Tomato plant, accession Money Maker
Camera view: horizontal (90 deg, fisheye); turntable rotation: 330 degrees
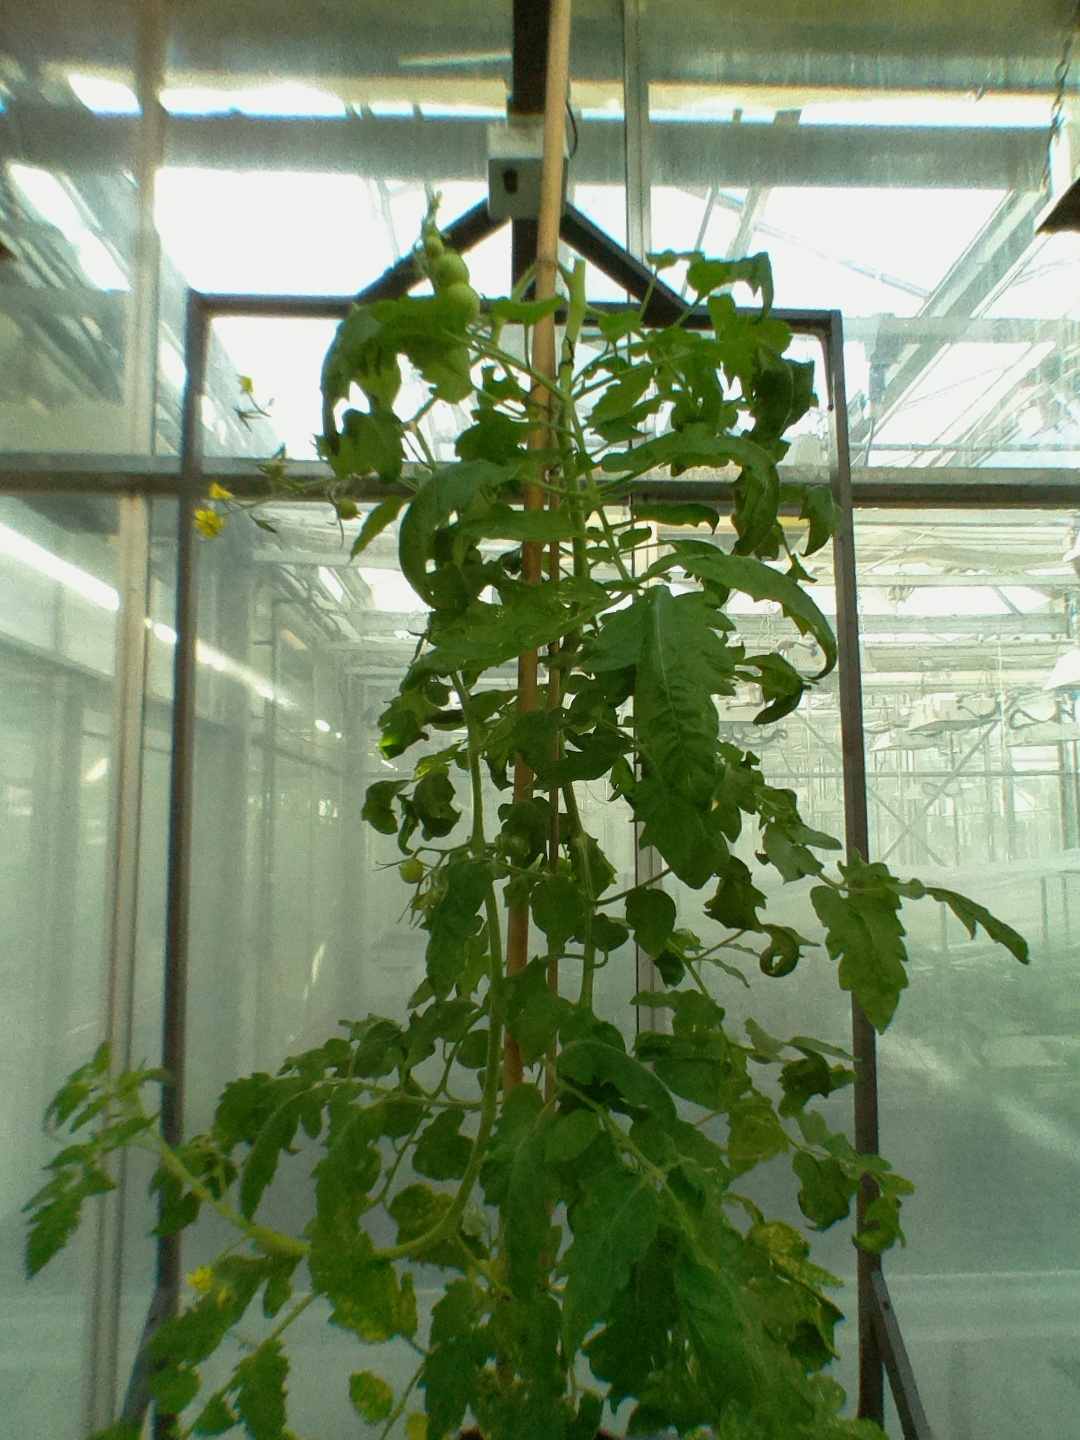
BBCH growth stage 71: 10%-20% of final fruit size